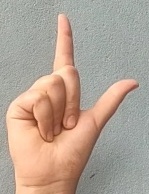
ASL sign: L